Kauko Tuupainen

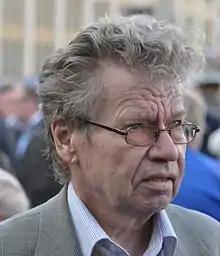
Tuupainen in 2011

Kauko Ilmari Tuupainen (born 8 May 1940 in Kalajoki) is a Finnish accountant and politician. He was a member of the Parliament of Finland between 2011 and 2015, representing the Finns Party.